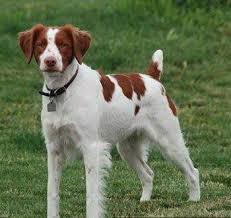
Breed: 232-n000076-Brittany_spaniel